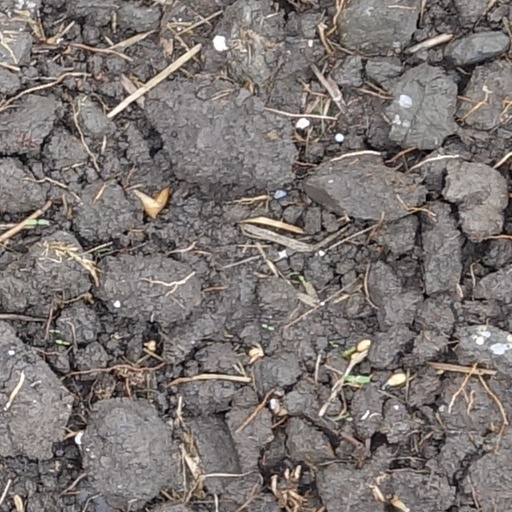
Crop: wheat